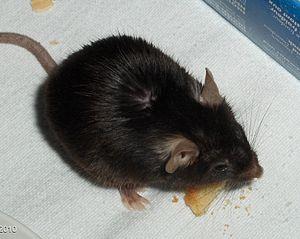
Les vibrisses sont des organes sensoriels propres à certains animaux, dont les mammifères. Il s'agit de longs prolongements kératinés qui transmettent leurs vibrations à un organe sensoriel situé à leur base.
Une souris de laboratoire est un rongeur qui est utilisé par les scientifiques ou techniciens biologistes afin de mener des recherches scientifiques ou des tests biologiques, par exemple allergologiques ou cancerologiques.